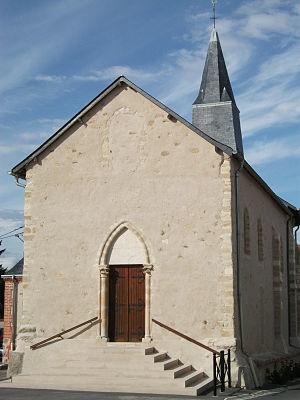
porche d'entrée de l'église St-Etienne de Trois-Puits.
Trois-Puits est une commune française, située dans le département de la Marne en région Grand Est.